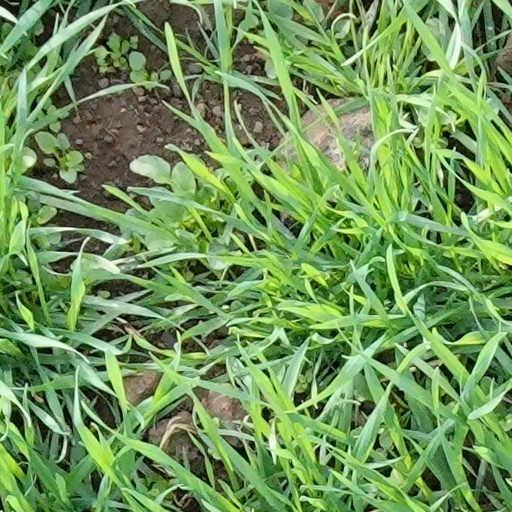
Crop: wheat